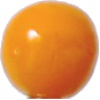
Label: physalis